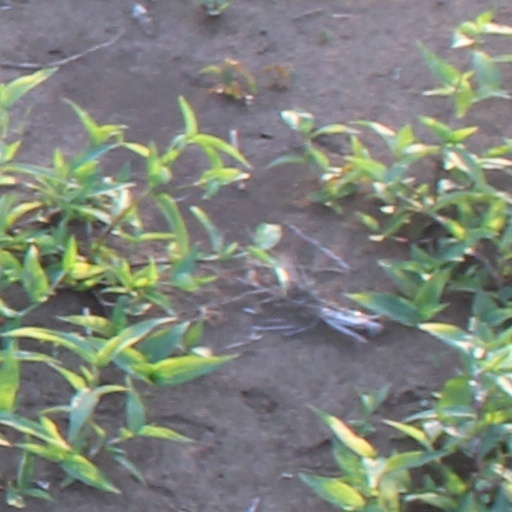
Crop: wheat